Dimiter

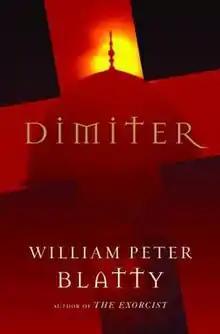
Trade hardcover

Dimiter (also released under the title The Redemption in various parts of the world) is a novel by William Peter Blatty, released on March 16, 2010, through Forge Books. "Publishers Weekly" awarded "Dimiter" a starred review, calling it "a beautifully written, haunting tale of vengeance, spiritual searching, loss, and love".